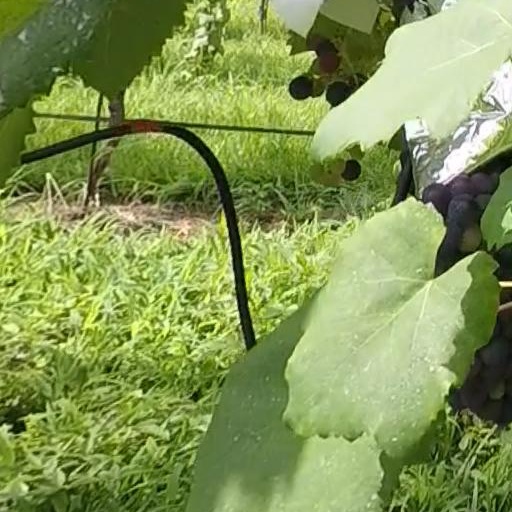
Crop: grape